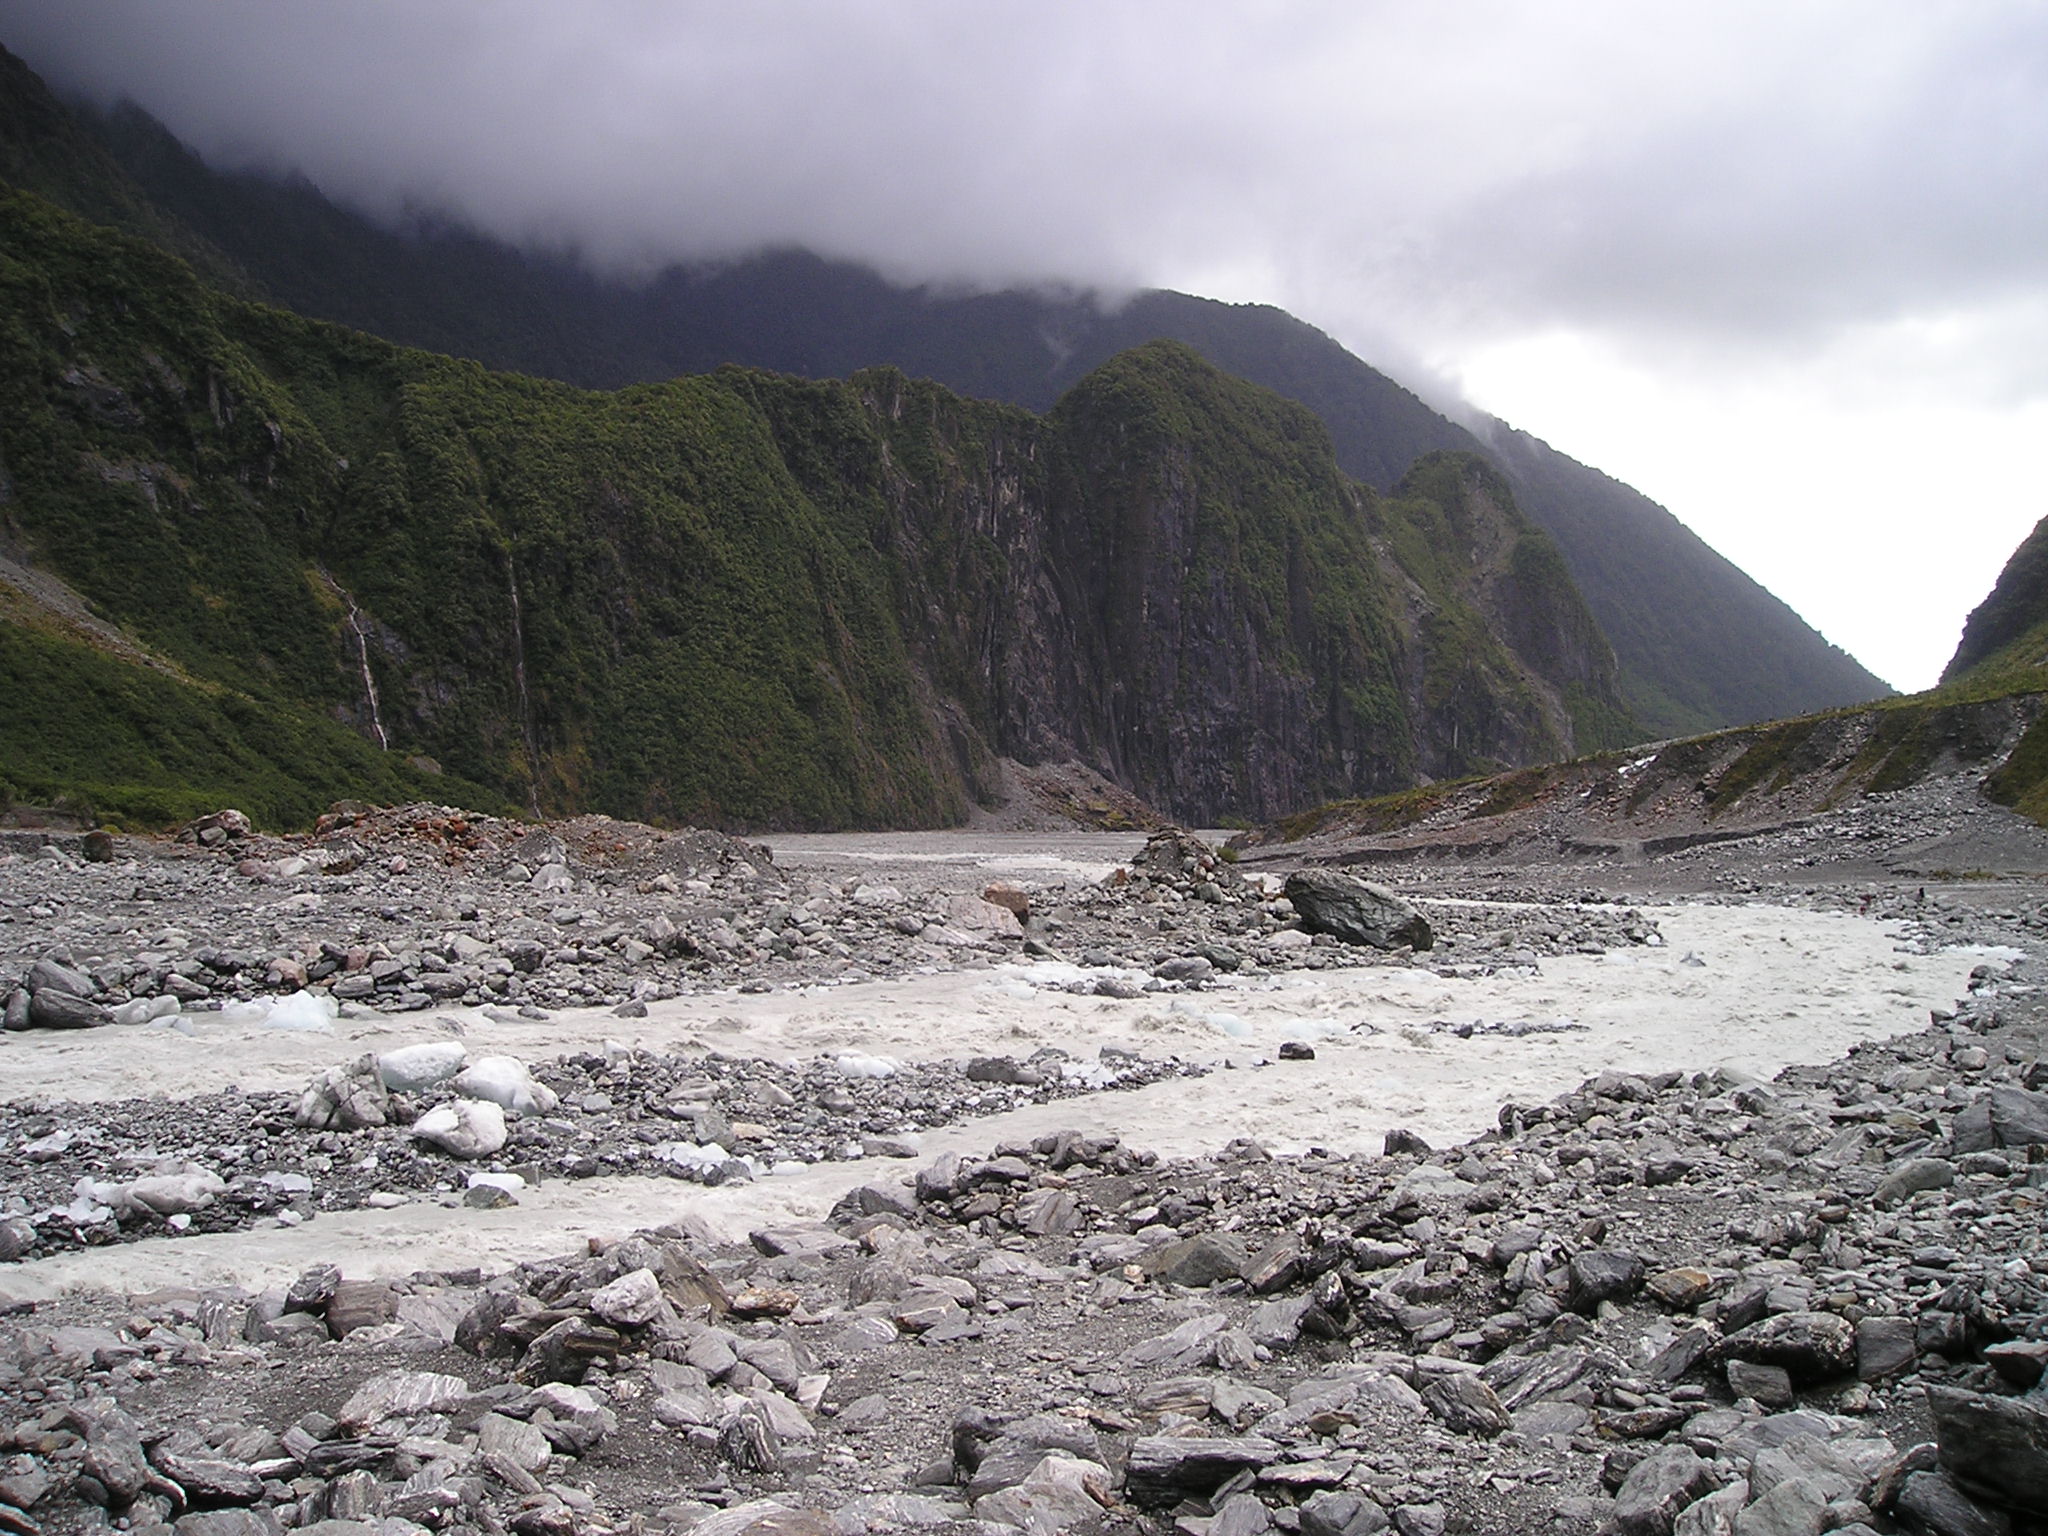
wilderness, walking, mountain, lake, adventure, valley, mountain range, glacier, fjord, ridge, geology, new zealand, plateau, fell, loch, moraine, landform, south island, mountain pass, fox glacier, geographical feature, mountainous landforms, glacial landform, geological phenomenon